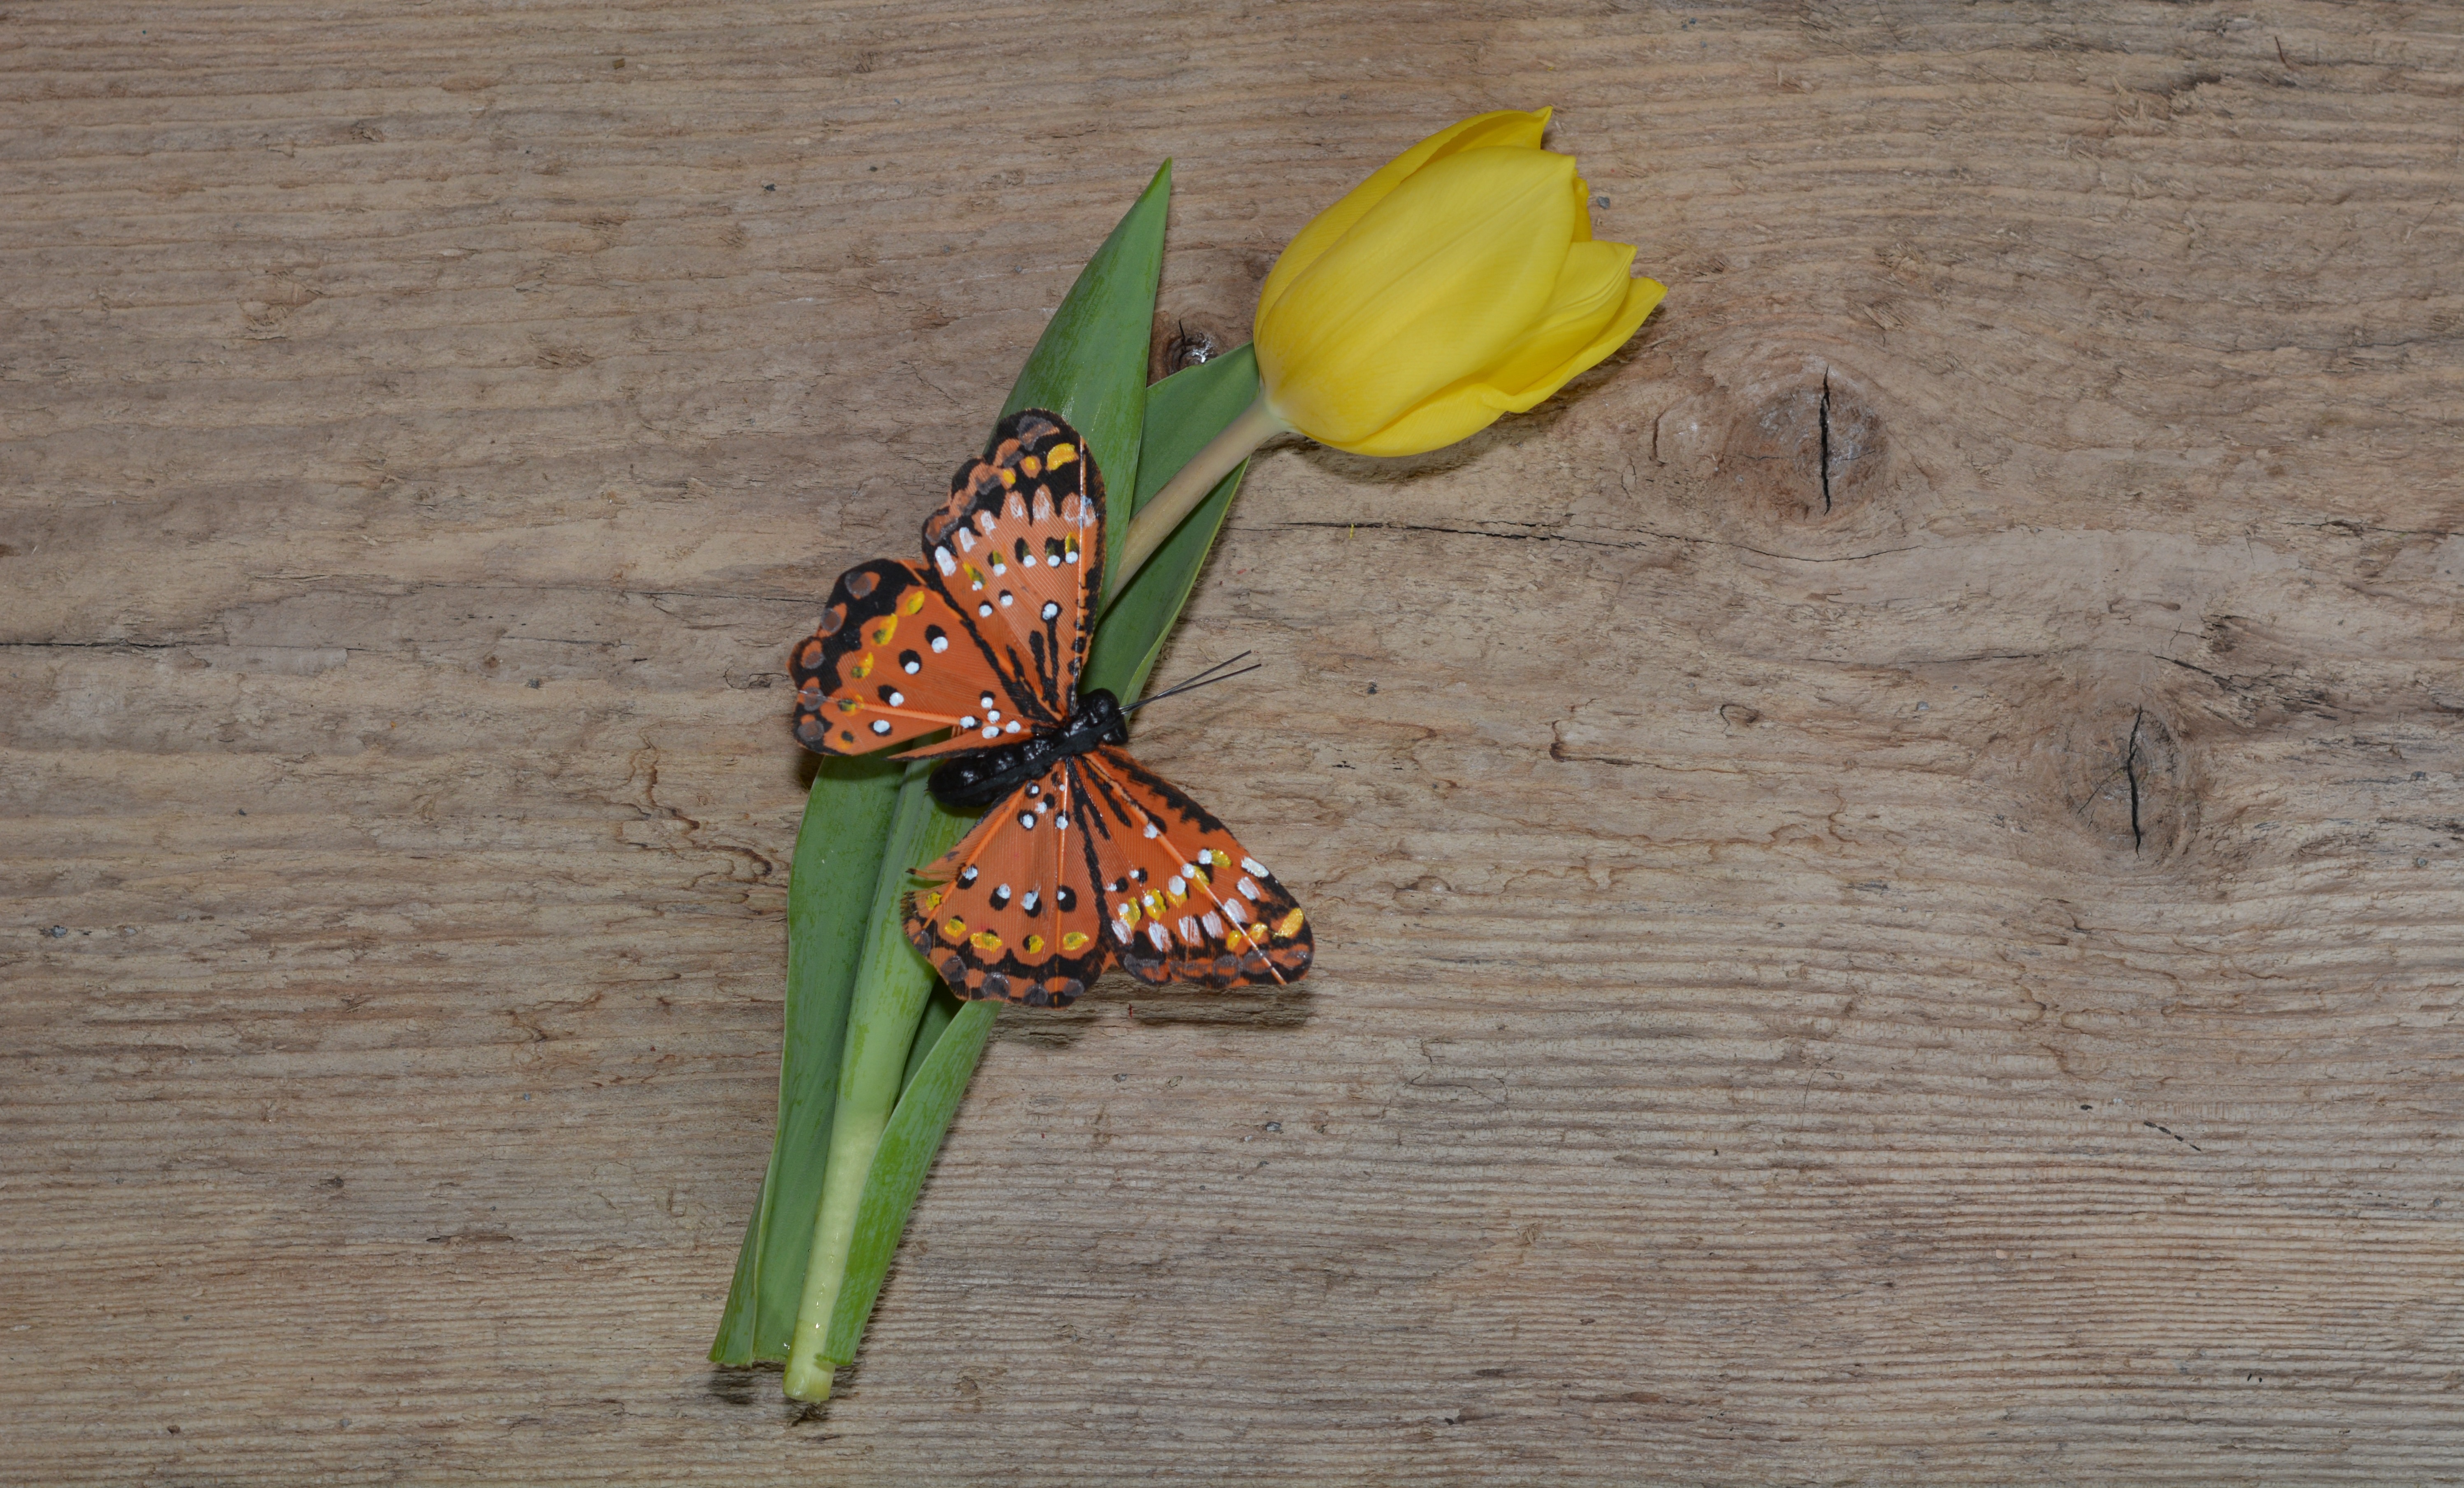
blossom, wood, leaf, flower, bloom, tulip, green, insect, yellow, invertebrate, art, schnittblume, deco butterfly